Louisville in the American Civil War

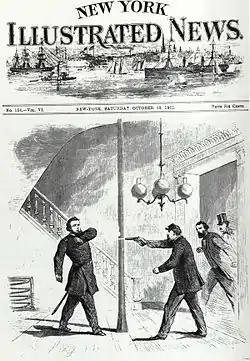
Union Gen. Jefferson C. Davis shoots Union Gen. William "Bull" Nelson on the steps of the Galt House.

General Davis returned to Louisville and reported to Buell. When General Davis saw General Nelson in the main hall of the Galt House, fronting the office, he asked the Governor of Indiana, Oliver Morton to witness the conversation between him and General Nelson. The Governor agreed and the two walked up to General Nelson. General Davis confronted General Nelson and told him that he took advantage of his authority. Their argument escalated and Nelson slapped Davis in the face, challenging him to a duel. In three minutes, Davis returned, with a pistol he had borrowed, and shot and killed Nelson. The General whispered: "It's all over," and died fifteen minutes later.